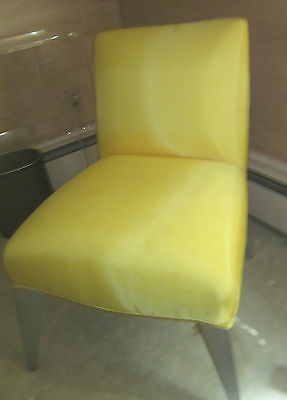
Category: chair